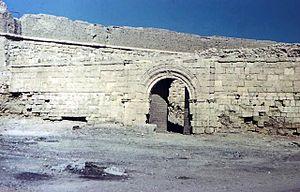
Al-Qusair est une ville côtière de l'Est de l'Égypte sur la mer Rouge.